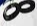
Number: 8